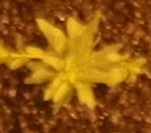
Label: Flax